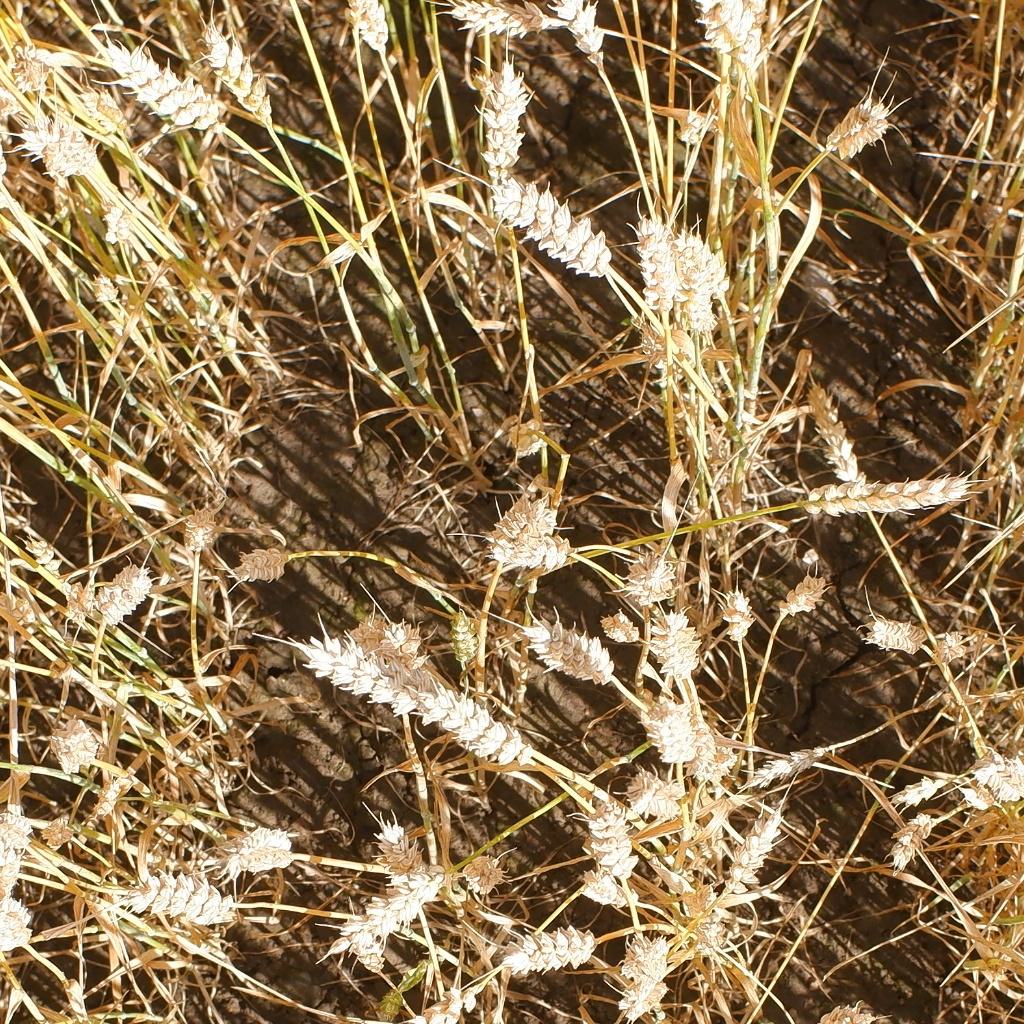
Country: Norway
Location: NMBU
Wheat development stage: Filling